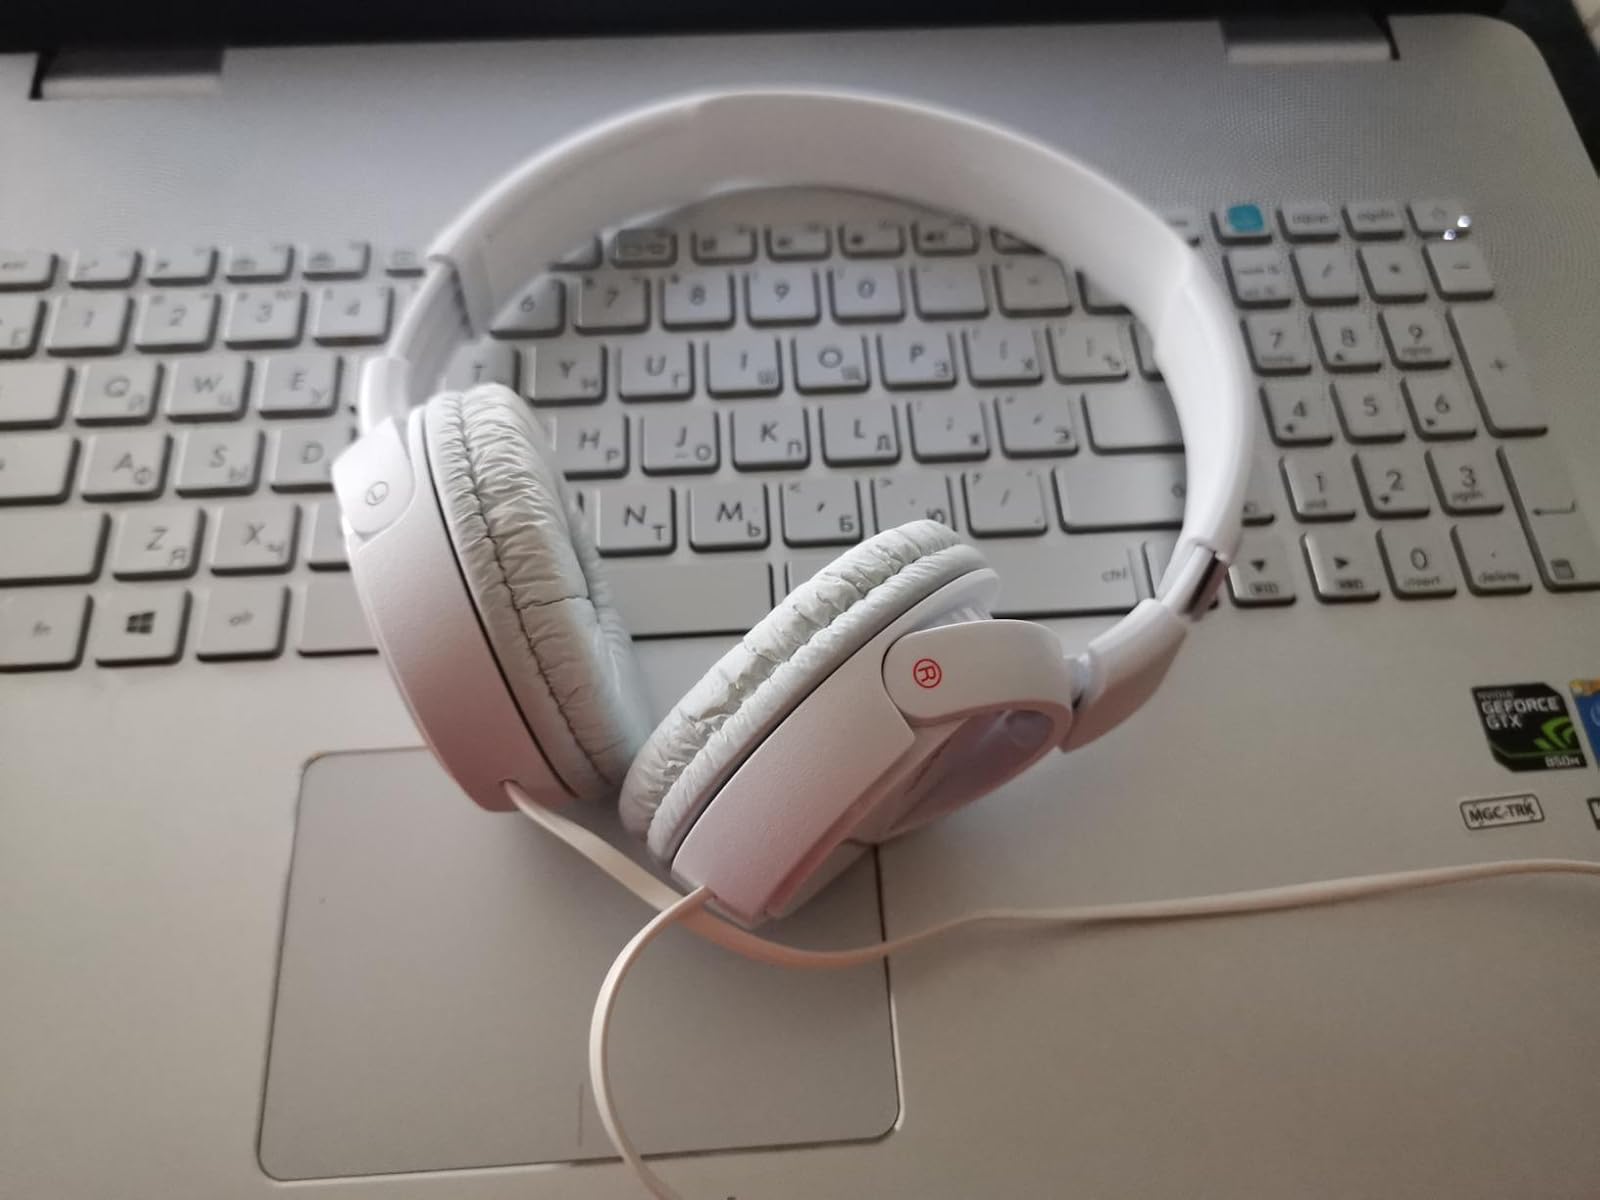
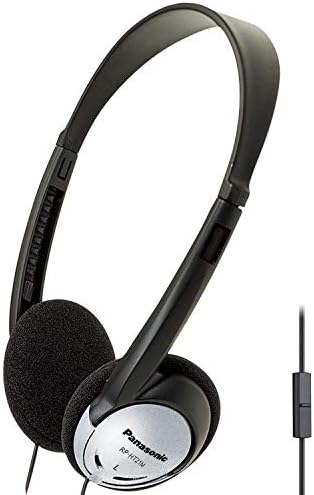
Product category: headphones
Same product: no